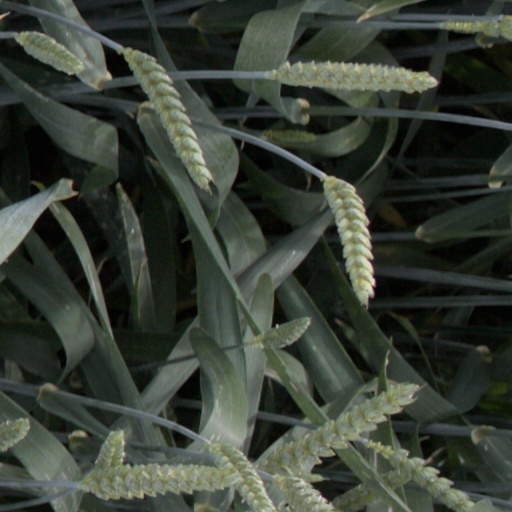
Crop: wheat